Suez Canal

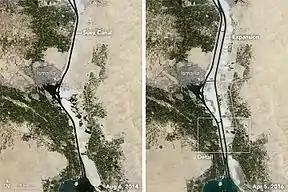
2015 additions to the canal

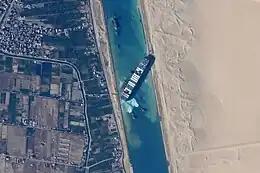
Satellite image of "Ever Given" blocking the canal in March 2021

After the 1948 Arab–Israeli War, Egypt closed the Canal to Israeli shipping, despite UN Security Council resolutions from 1949 and 1951 urging it not to, on the grounds that hostilities had ended with the 1949 armistice agreement.